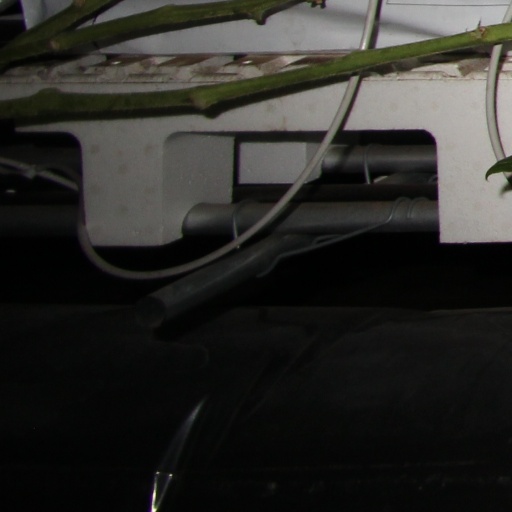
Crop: tomato